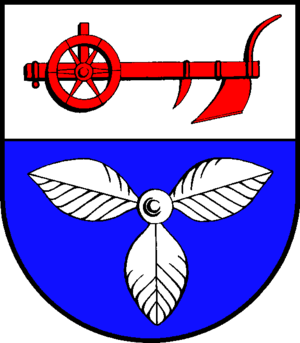
Felde
Coat of arms of Felde
Felde er en kommune og en by i det nordlige Tyskland, beliggende i Amt Achterwehr under Kreis Rendsborg-Egernførde. Kreis Rendsborg-Egernførde ligger i den centrale del af delstaten Slesvig-Holsten.